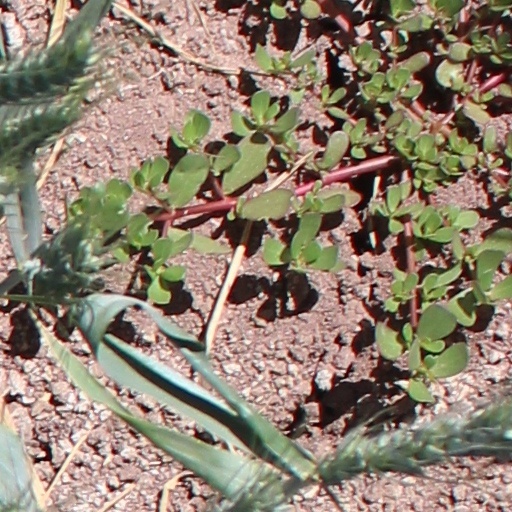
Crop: wheat